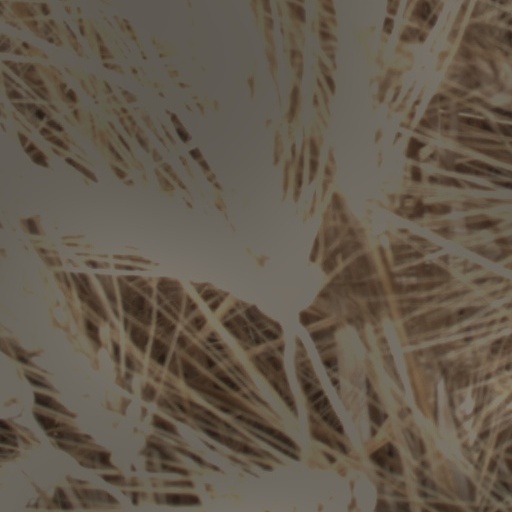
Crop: wheat